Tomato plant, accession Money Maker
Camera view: vertical (180 deg); turntable rotation: 270 degrees
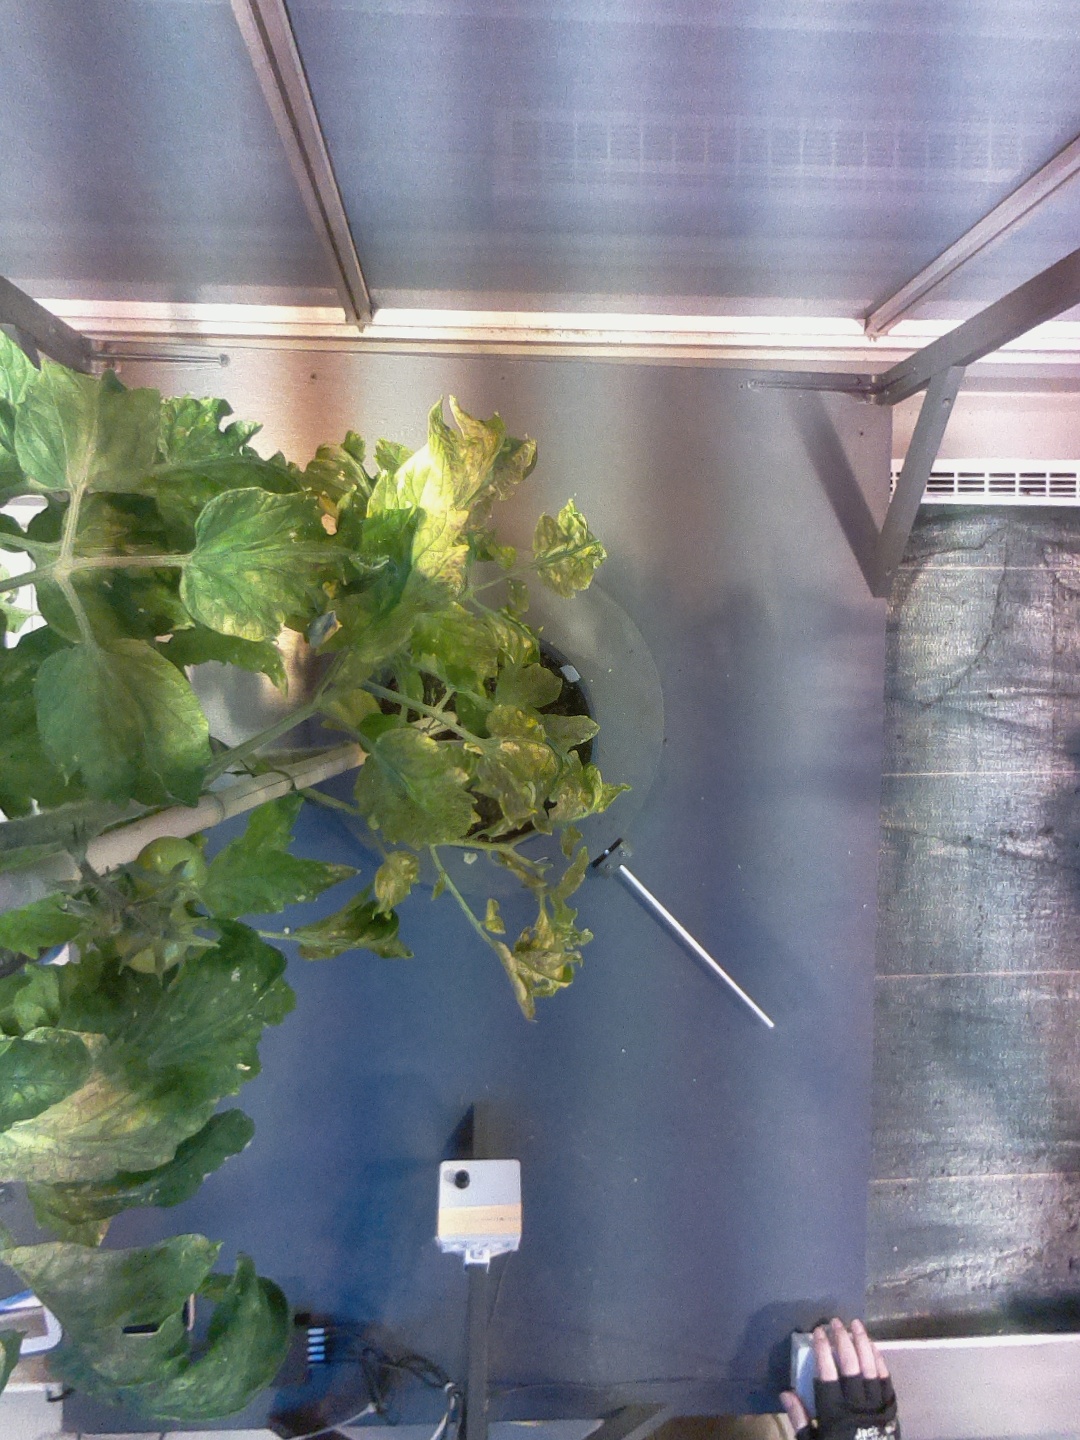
BBCH growth stage 72: 20%-30% of final fruit size